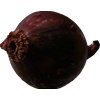
Label: red_onion